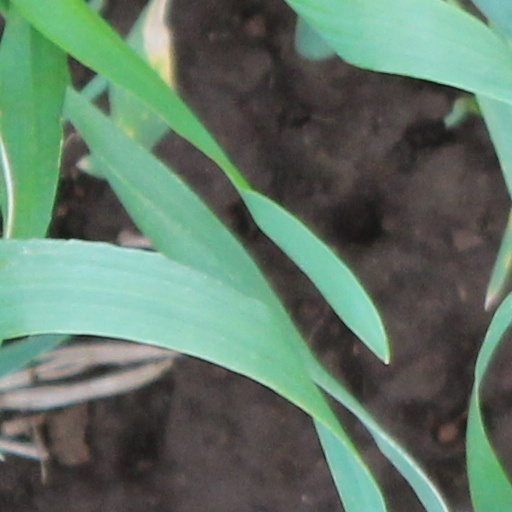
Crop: wheat